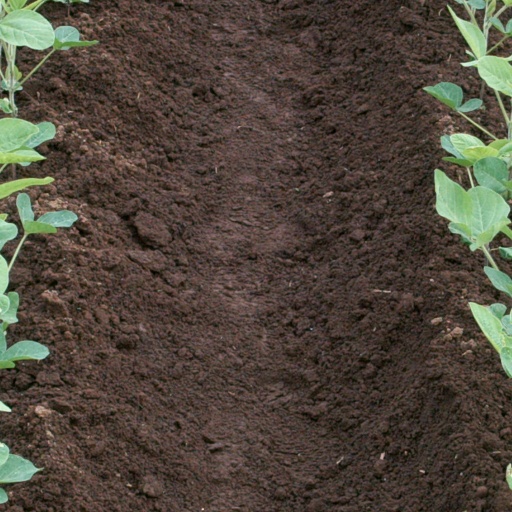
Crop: soybean